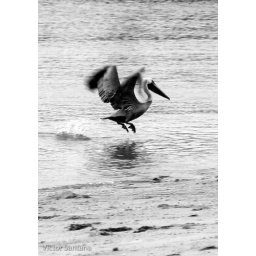
I spotted this Pelican flying in on the beach in La Paz's Strip known as &amp;quot;El Malecon&amp;quot;